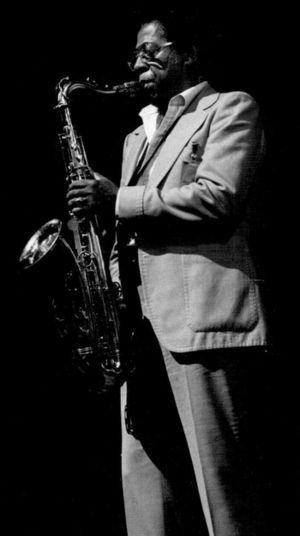
Le saxophoniste ténor Herb Hardesty à Paris (Olympia)